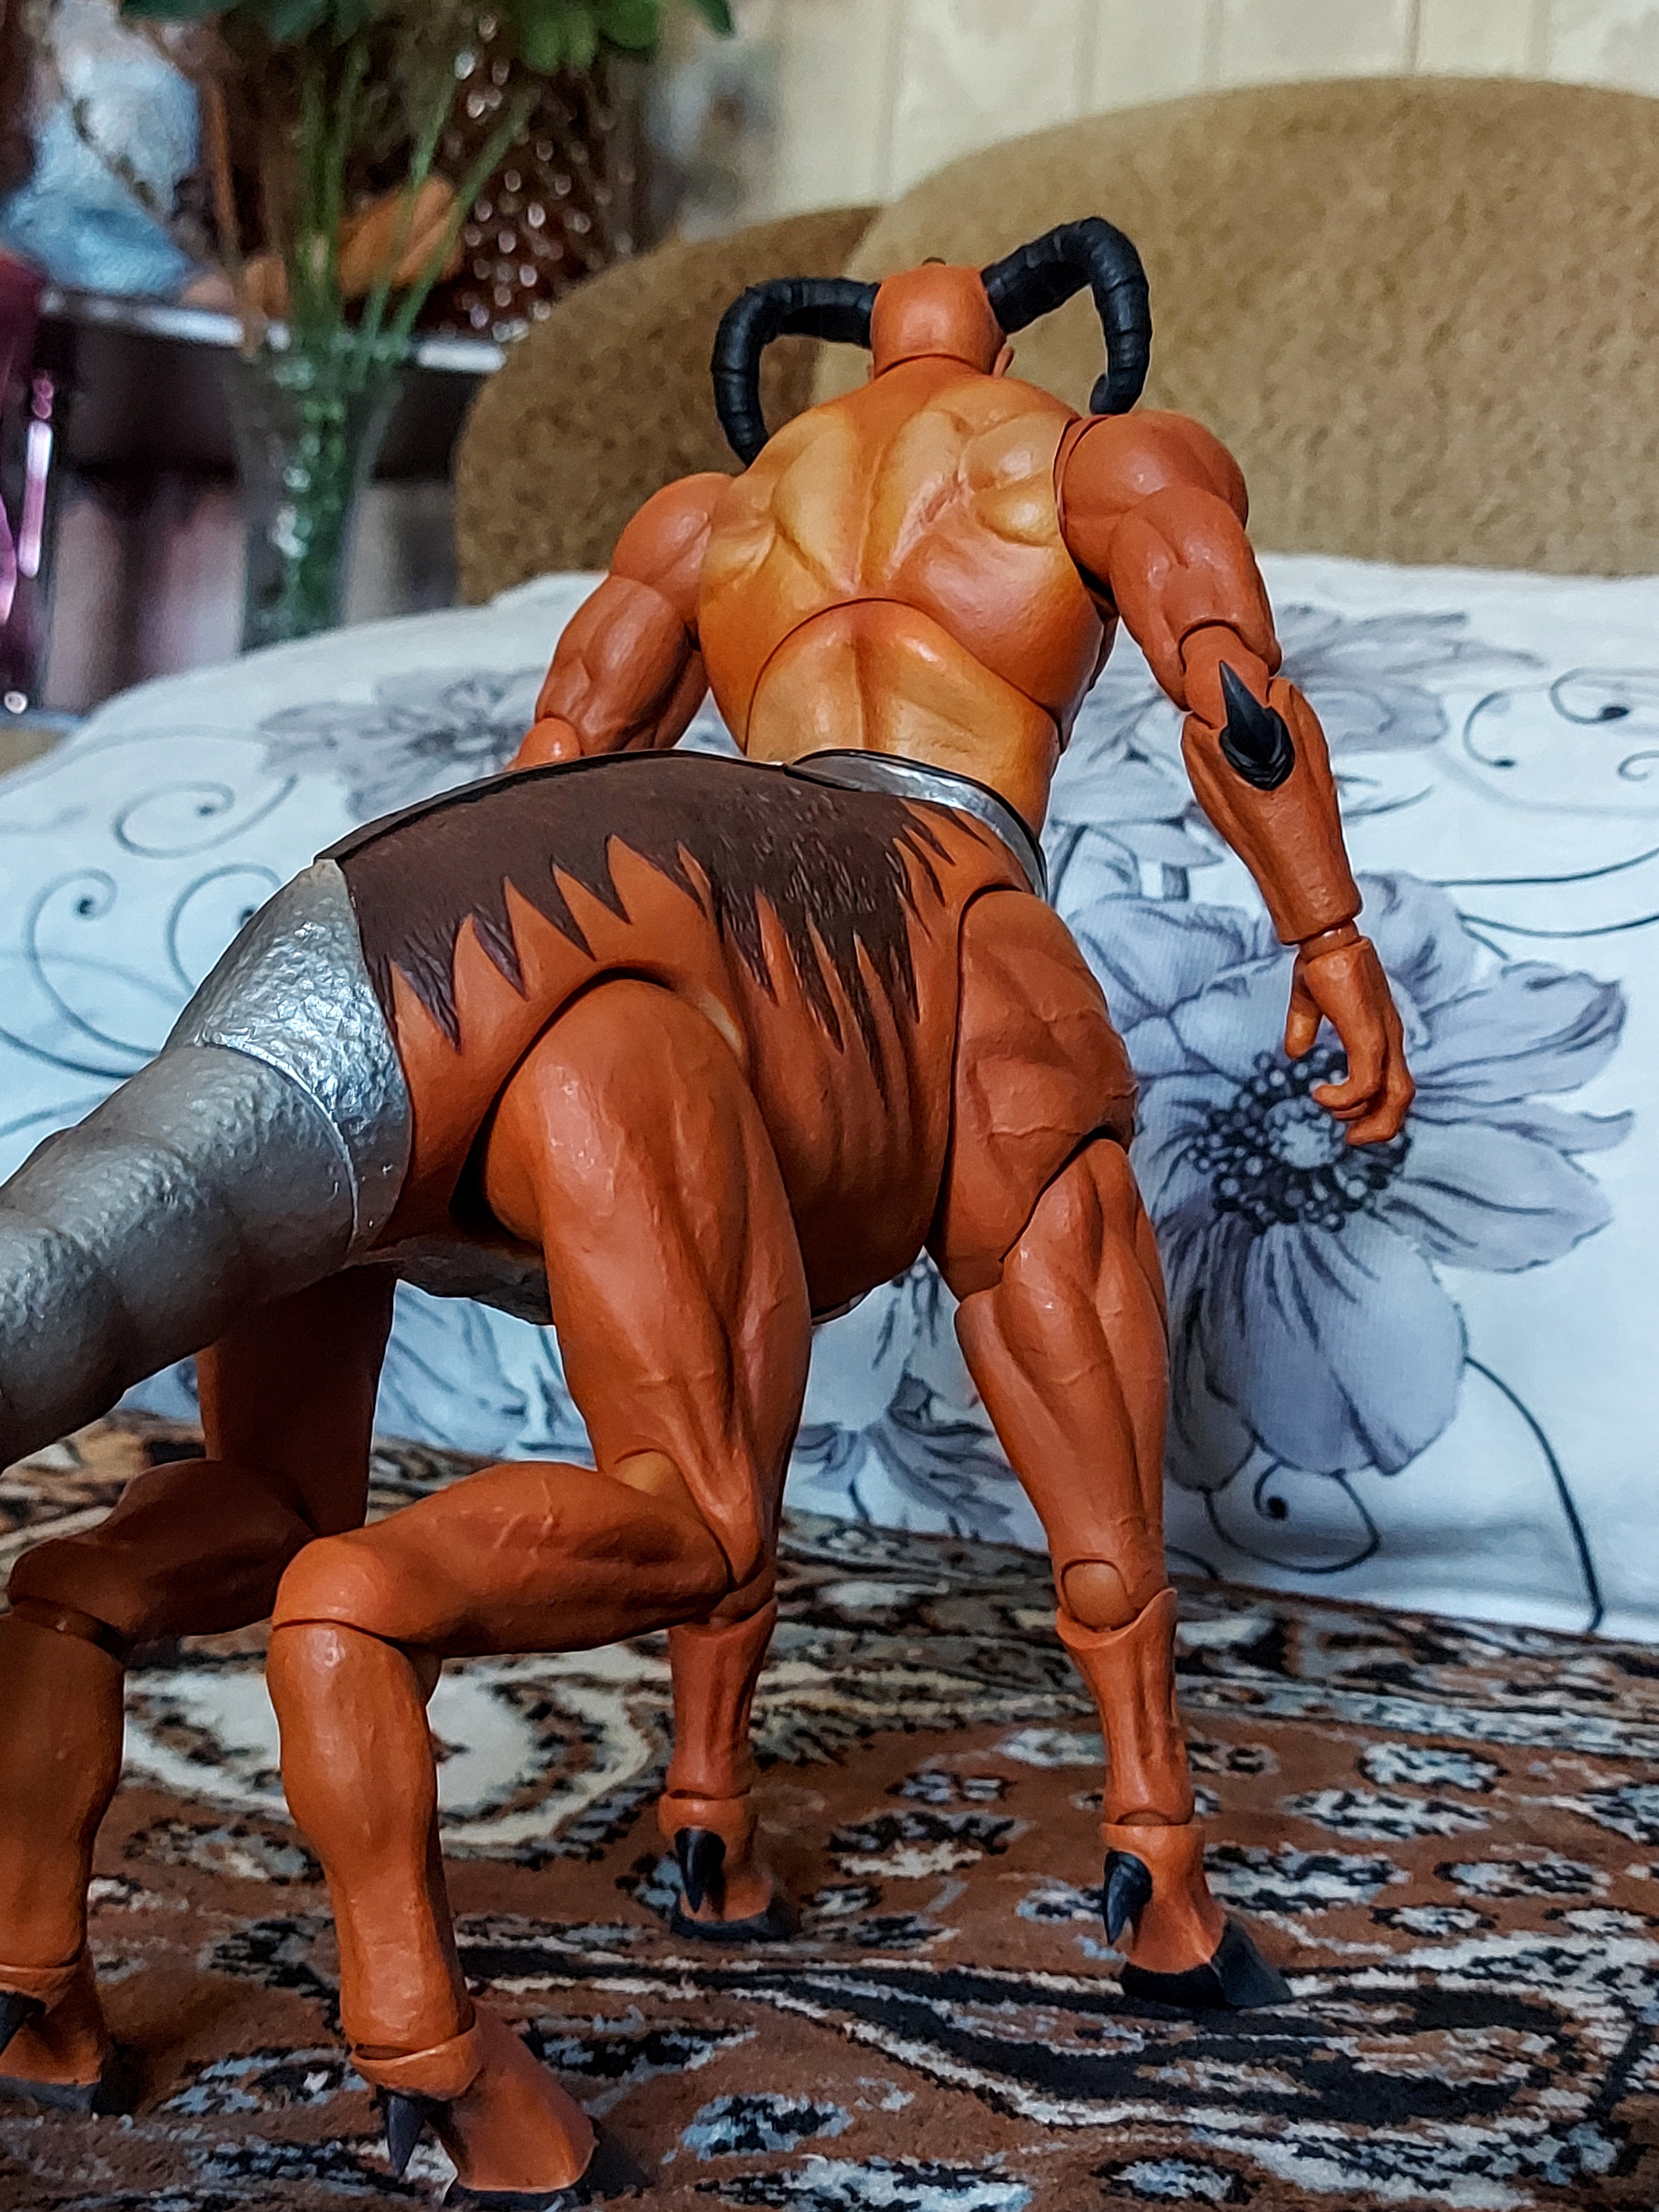
Shokan, storm, collectibles, warrior, fighter, action, figure, muscle, textile, thigh, toy, art, chest, Barechested, human leg, knee, wrestling, shorts, undergarment, barefoot, underpants, event, hat, calf, sitting, abdomen, foot, flesh, competition event, illustration, visual arts, fictional character, fiction, action figure, romance